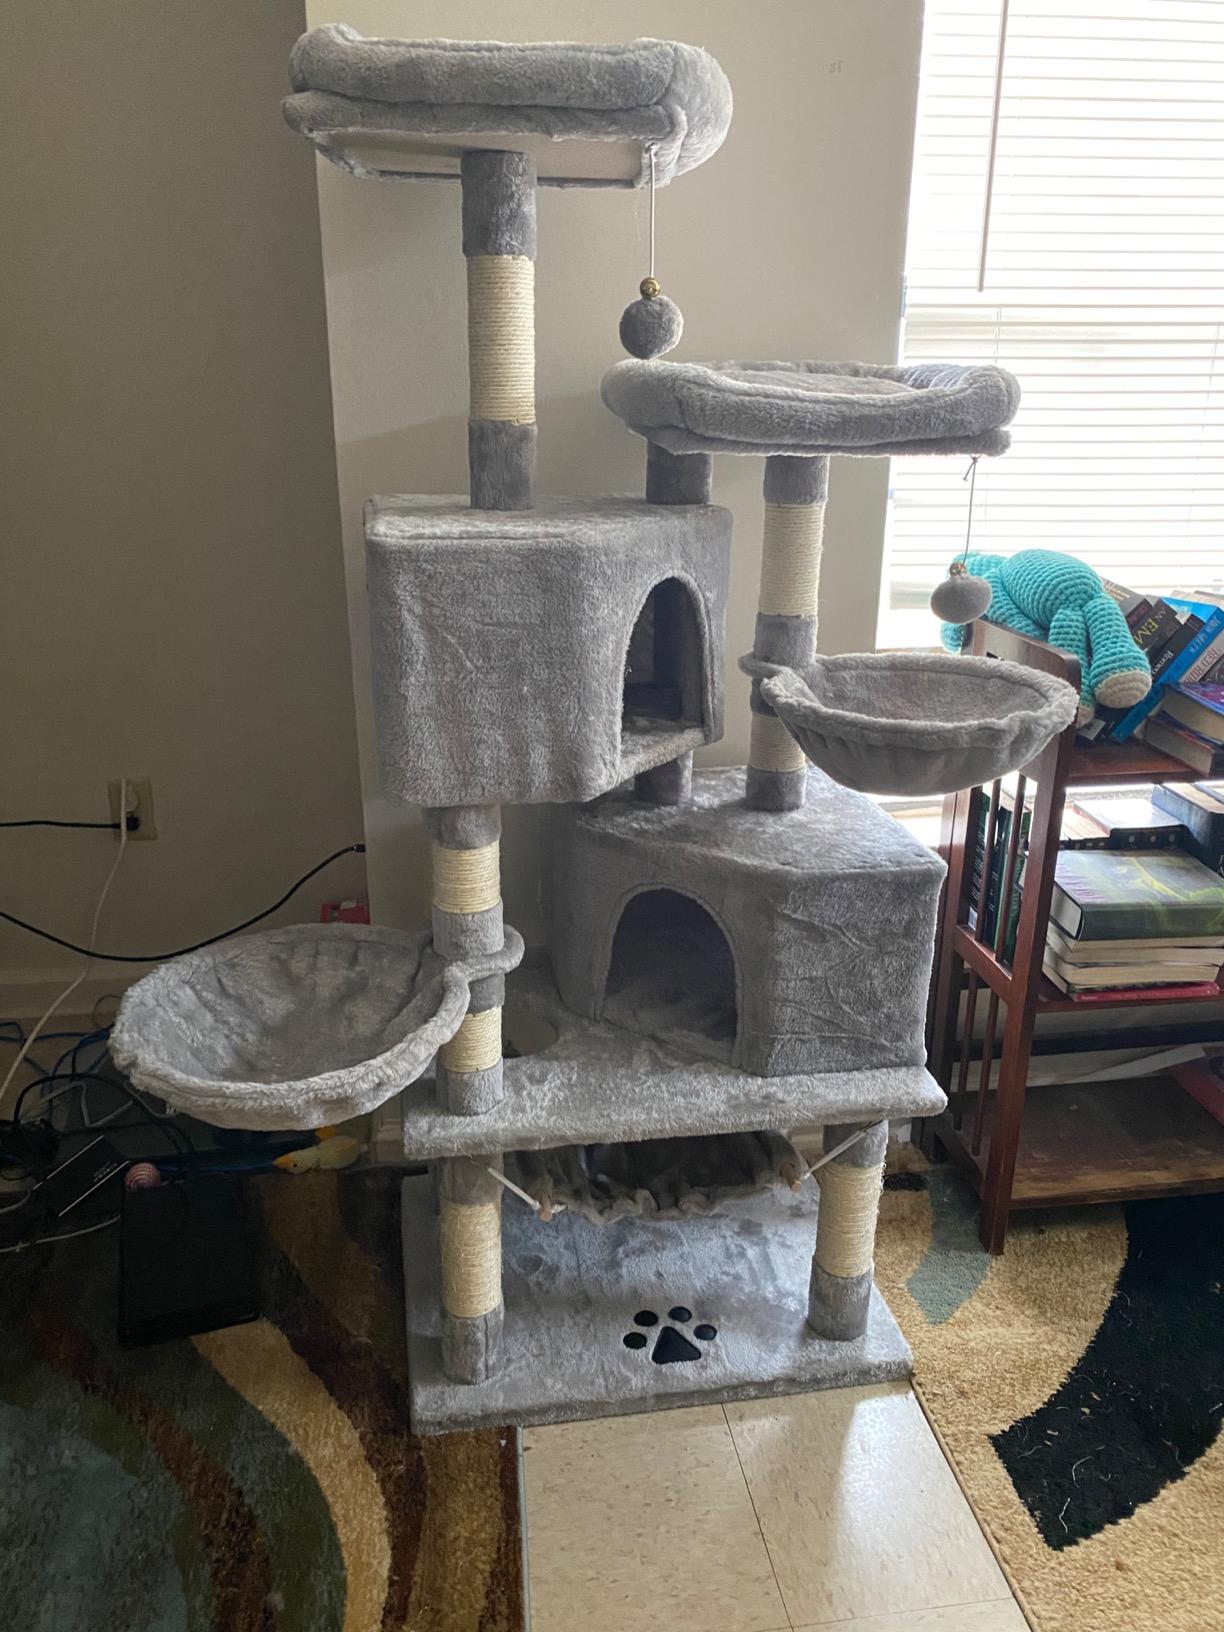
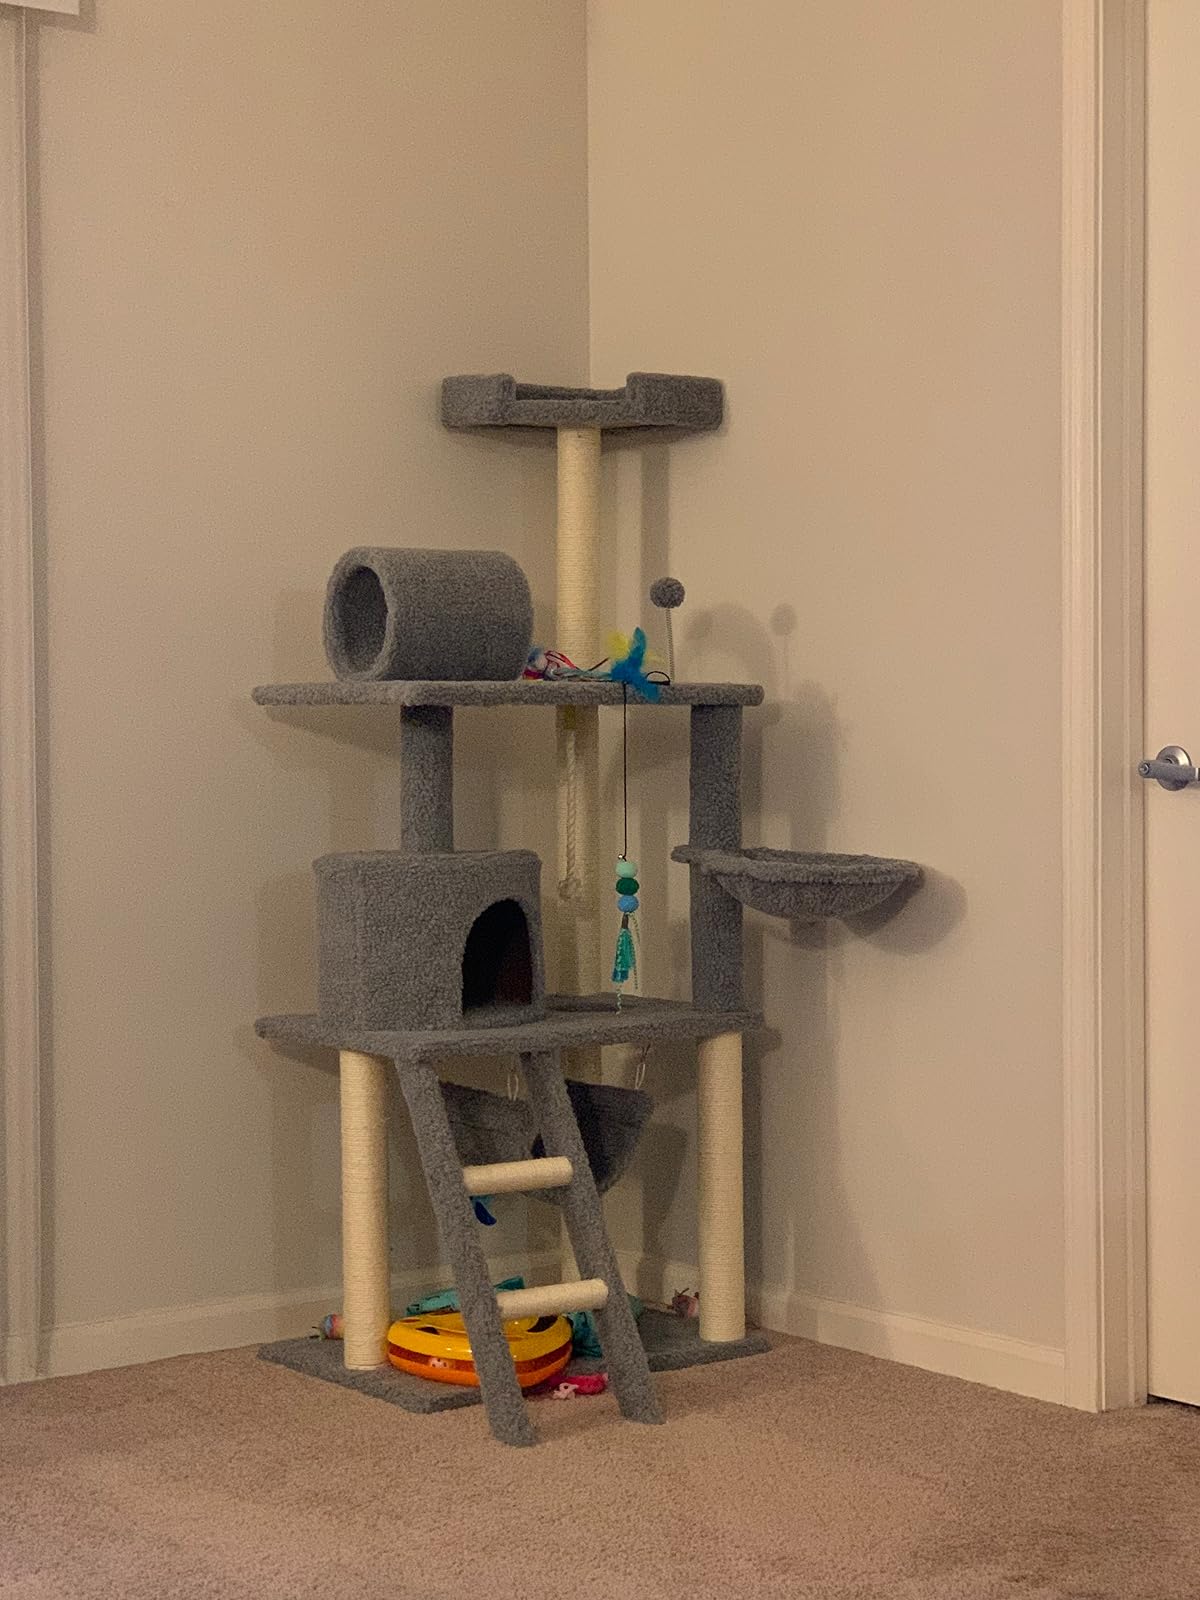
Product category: items_cat tree
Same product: no